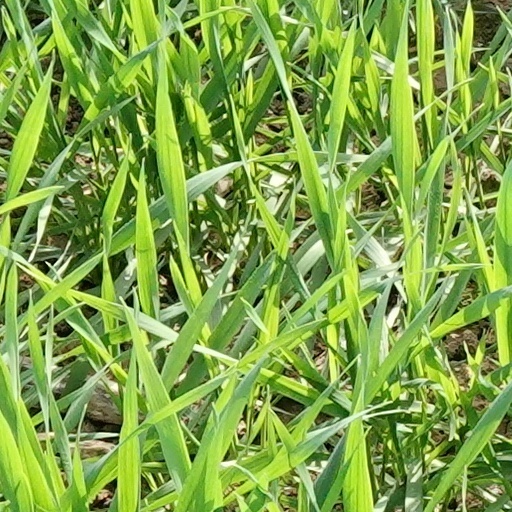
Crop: wheat